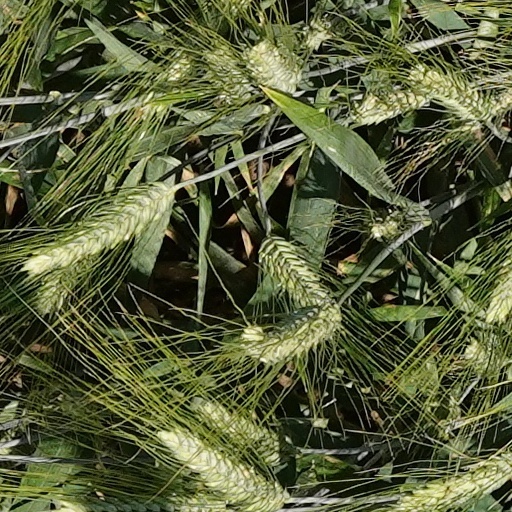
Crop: wheat